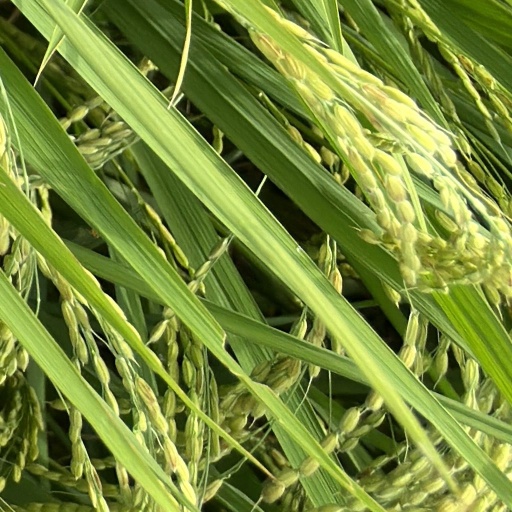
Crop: rice